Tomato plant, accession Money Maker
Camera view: tilt-top (135 deg); turntable rotation: 300 degrees
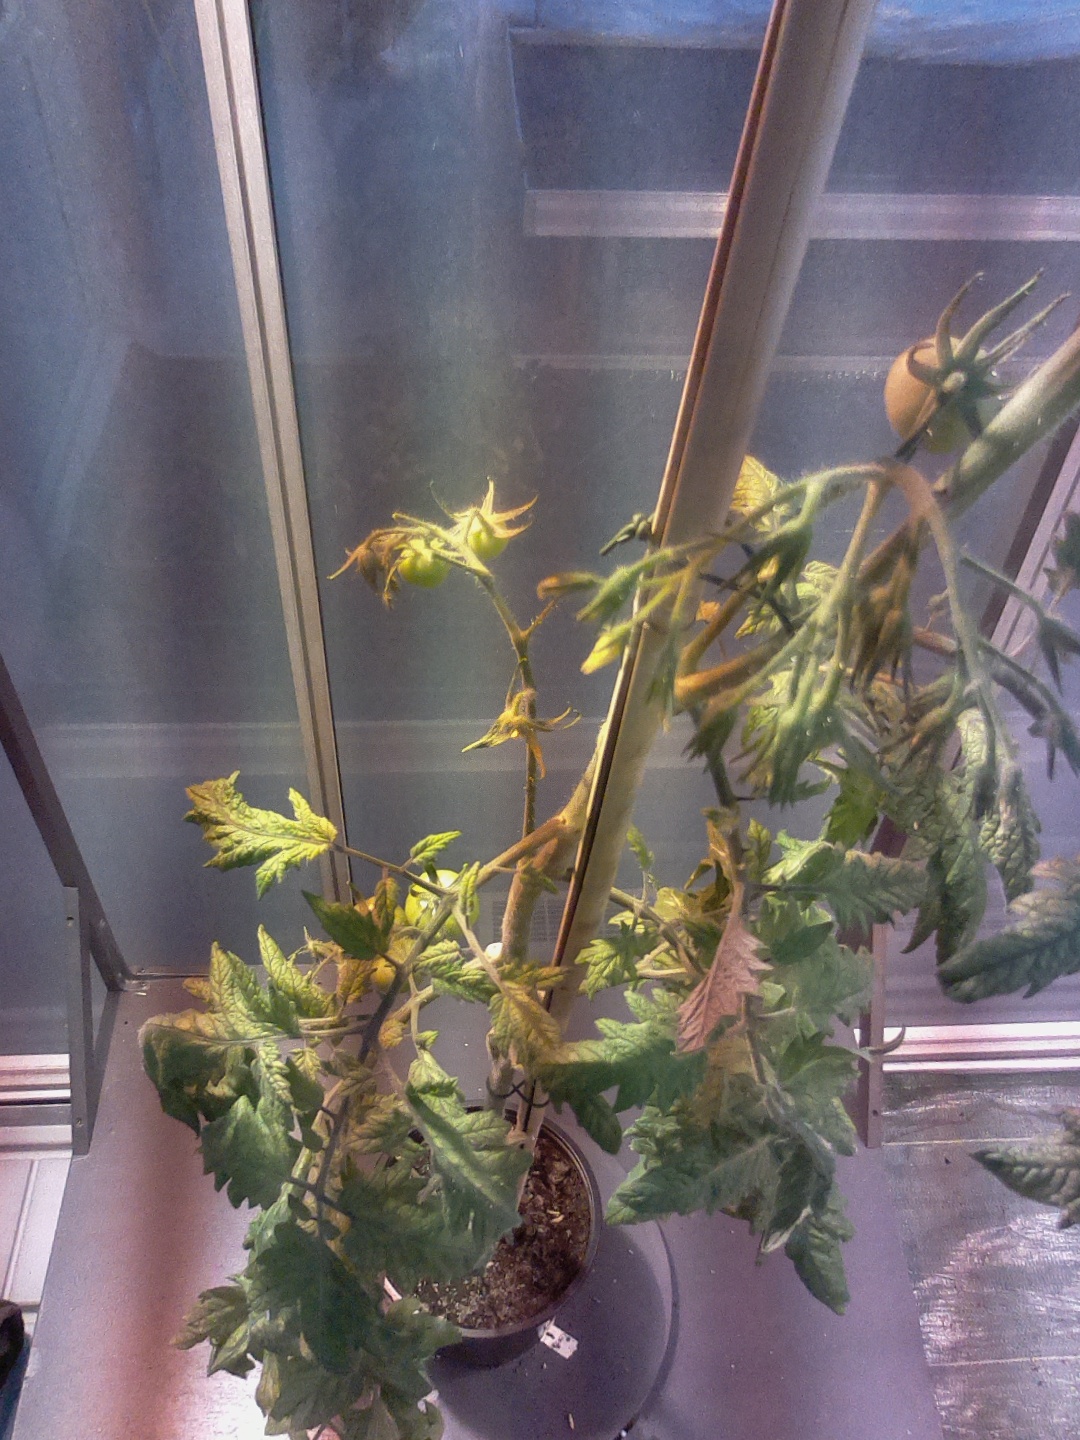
BBCH growth stage 77: 70%-80% of final fruit size